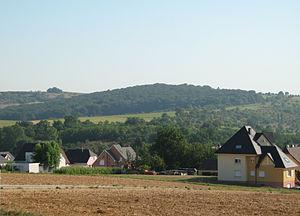
Vue sur la forêt d'Alteckendorf - Alsace
Alteckendorf est une commune française du département du Bas-Rhin en région Grand Est.